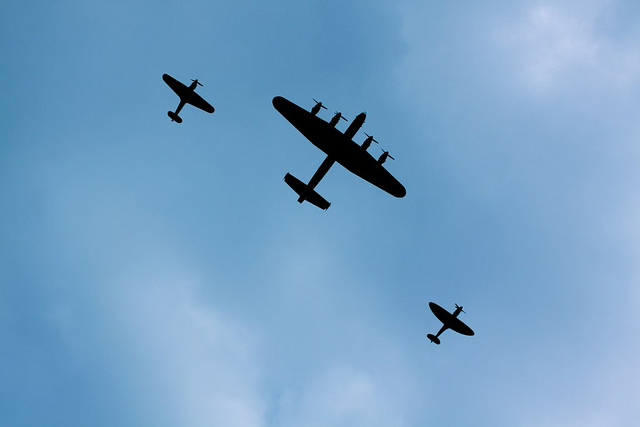
user: Given an image and a question. Answer the question in a short answer. Question: Who is controlling these? Short Answer:
assistant: pilot